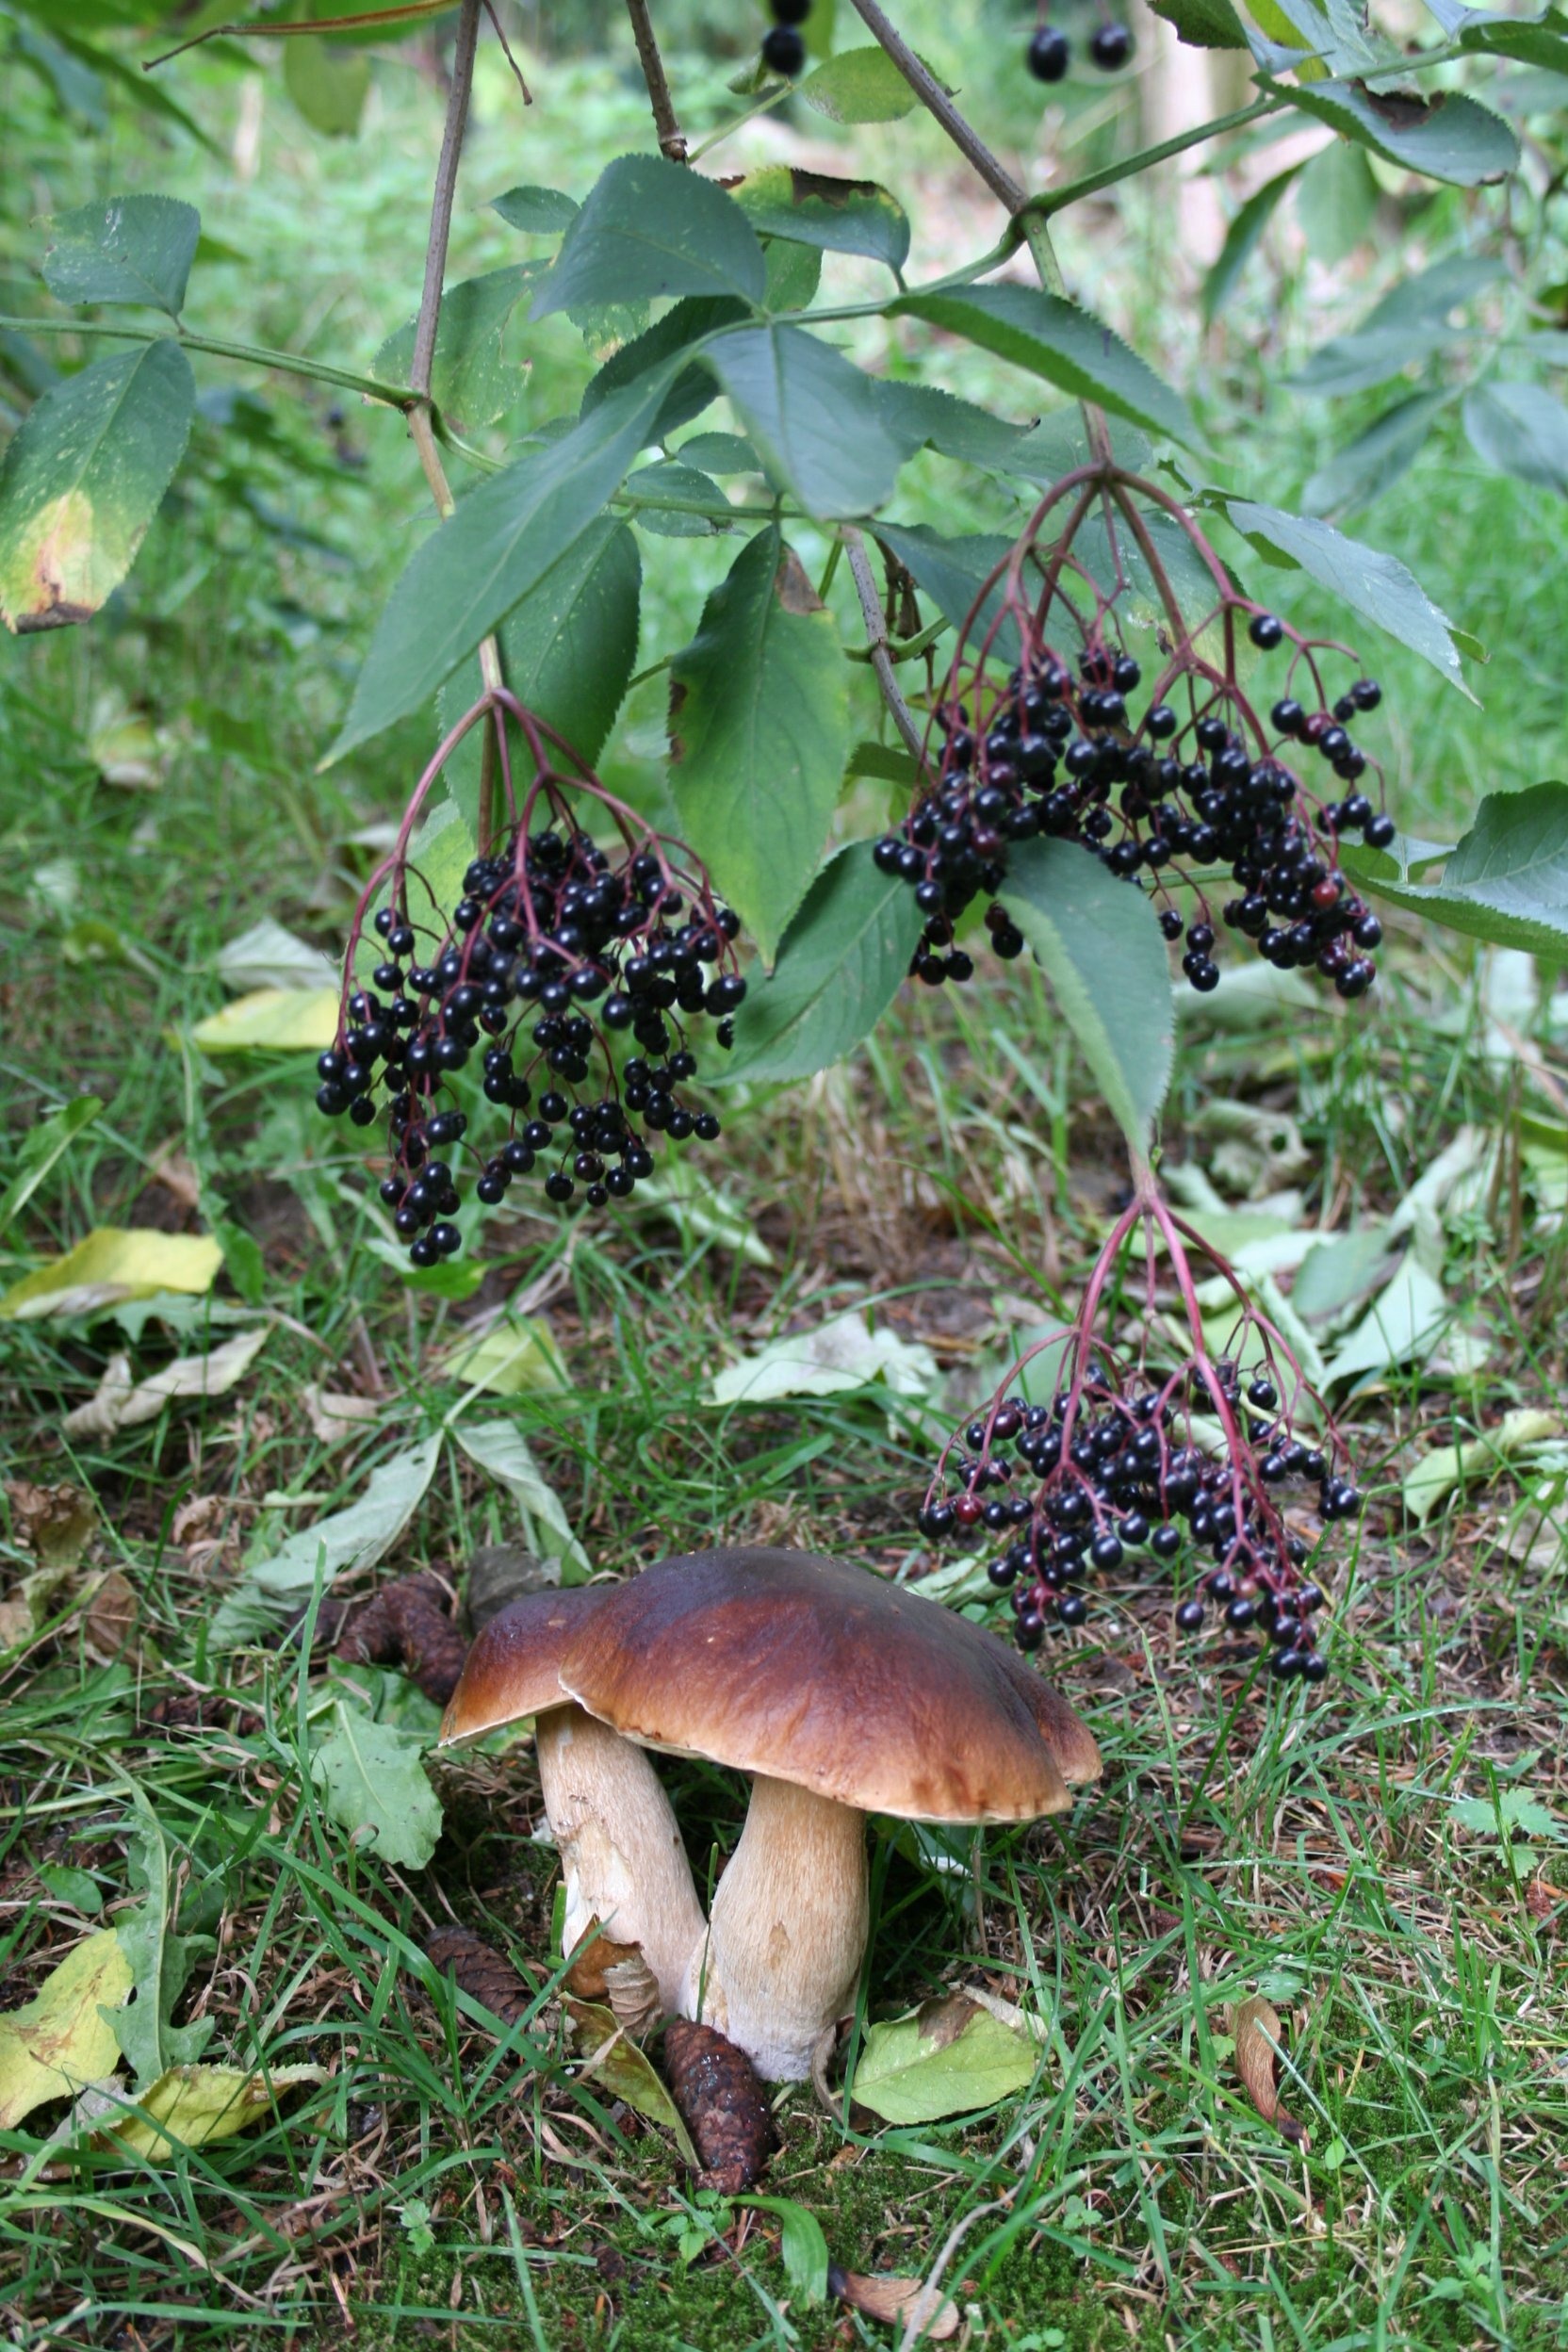
tree, nature, forest, plant, leaf, flower, produce, autumn, botany, mushroom, flora, fungus, woodland, habitat, chestnut, cep, woody plant, penny bun